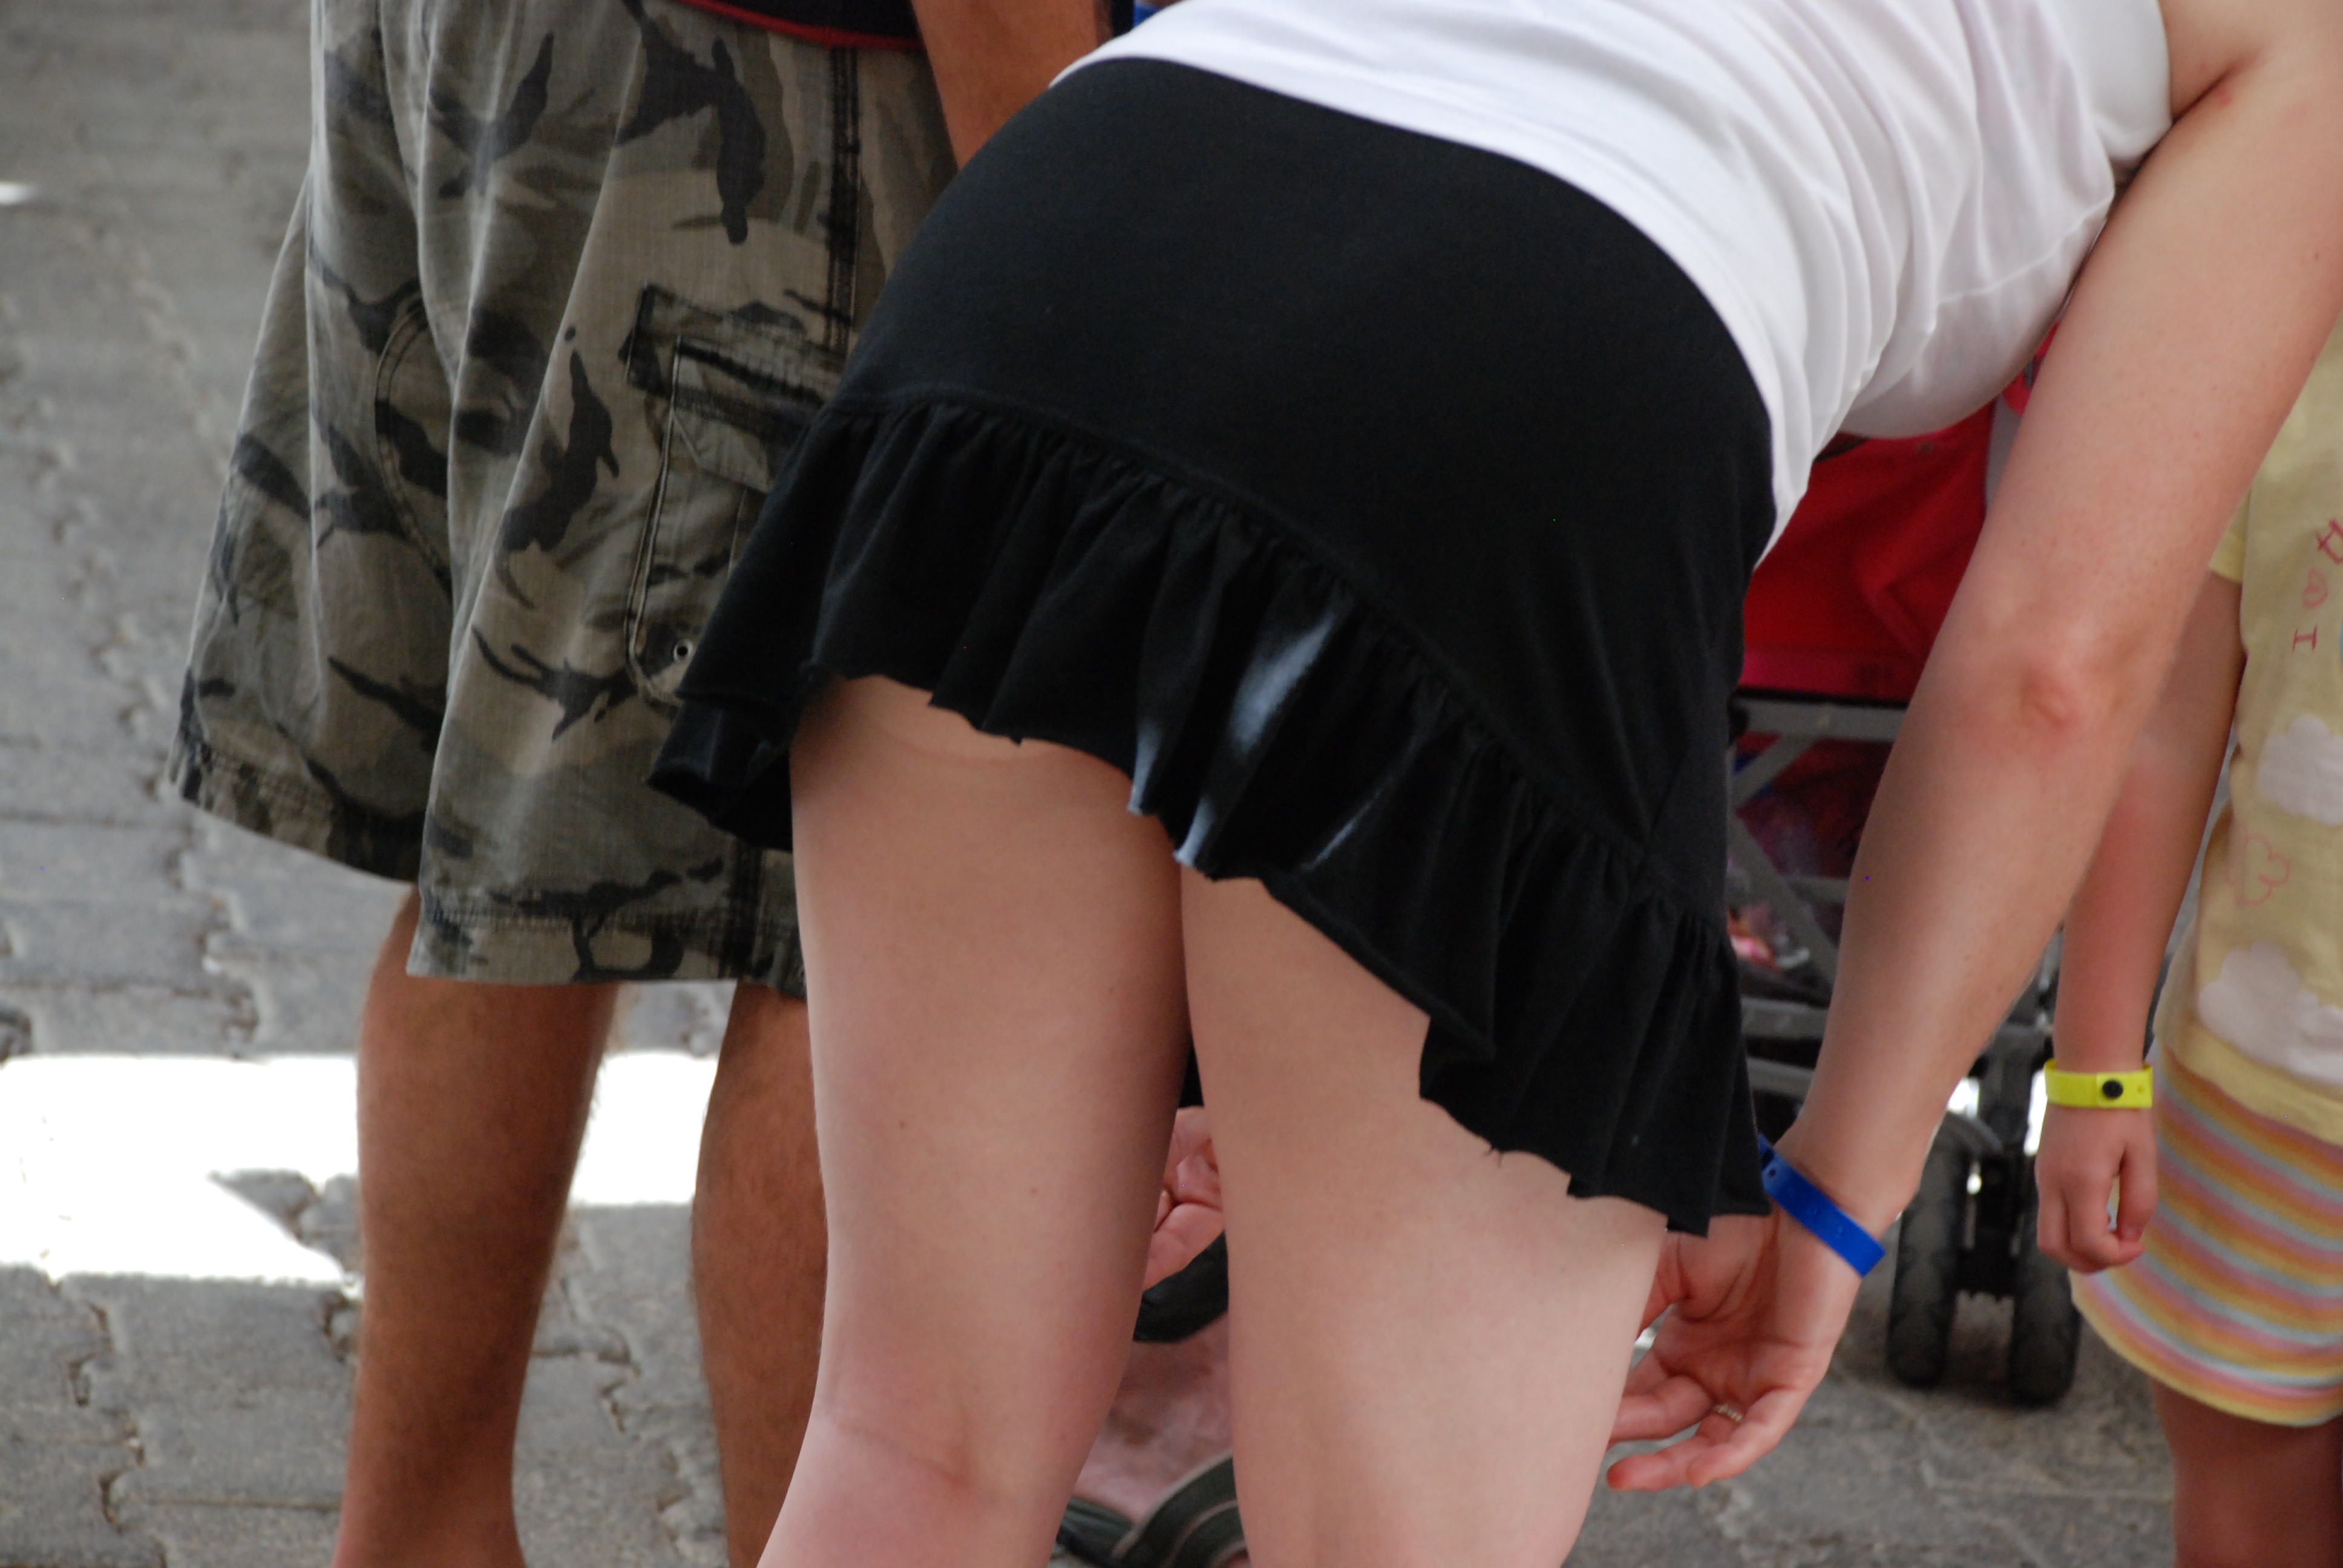
people, girl, woman, street, leg, fashion, nikon, clothing, lady, human body, candid, girls, shorts, turkey, thigh, footwear, d80, turkei, nikond80, turkiye, turquia, turchia, abdomen, miniskirt